Repulse (video game)

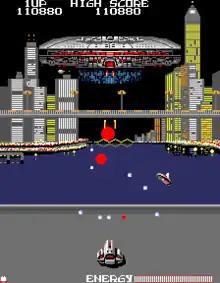
Gameplay screenshot

"Repulse" is a fixed shooter game reminiscent of "Space Invaders" and "Phoenix", in which the player controls a laser cannon by moving it across the bottom of the screen and firing at robotic enemies and descending alien spaceships through six stages, five of which host a boss at the end that must be defeated in order to progress further. The players' laser cannon is equipped with a limited force shield to endure any kind of enemy attacks, though its energy drains both while activated and whenever the ship gets hit. Power-ups are dropped by ally helicopters and ships that bring to the players a faster shot than the normal one and refills the laser cannon's force field meter. Reaching certain score thresholds by shooting at the enemies results in extra lives. Once all lives are lost, The game is over, unless the player inserts more credits into the arcade machine to continue playing.